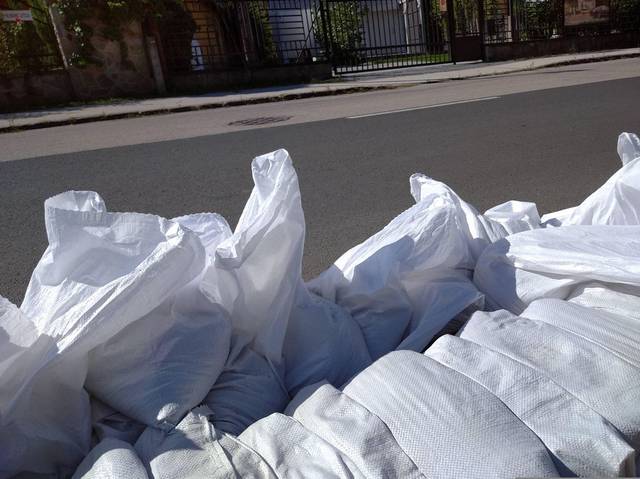
Region: Hungary
Coordinates: 47.676, 19.08